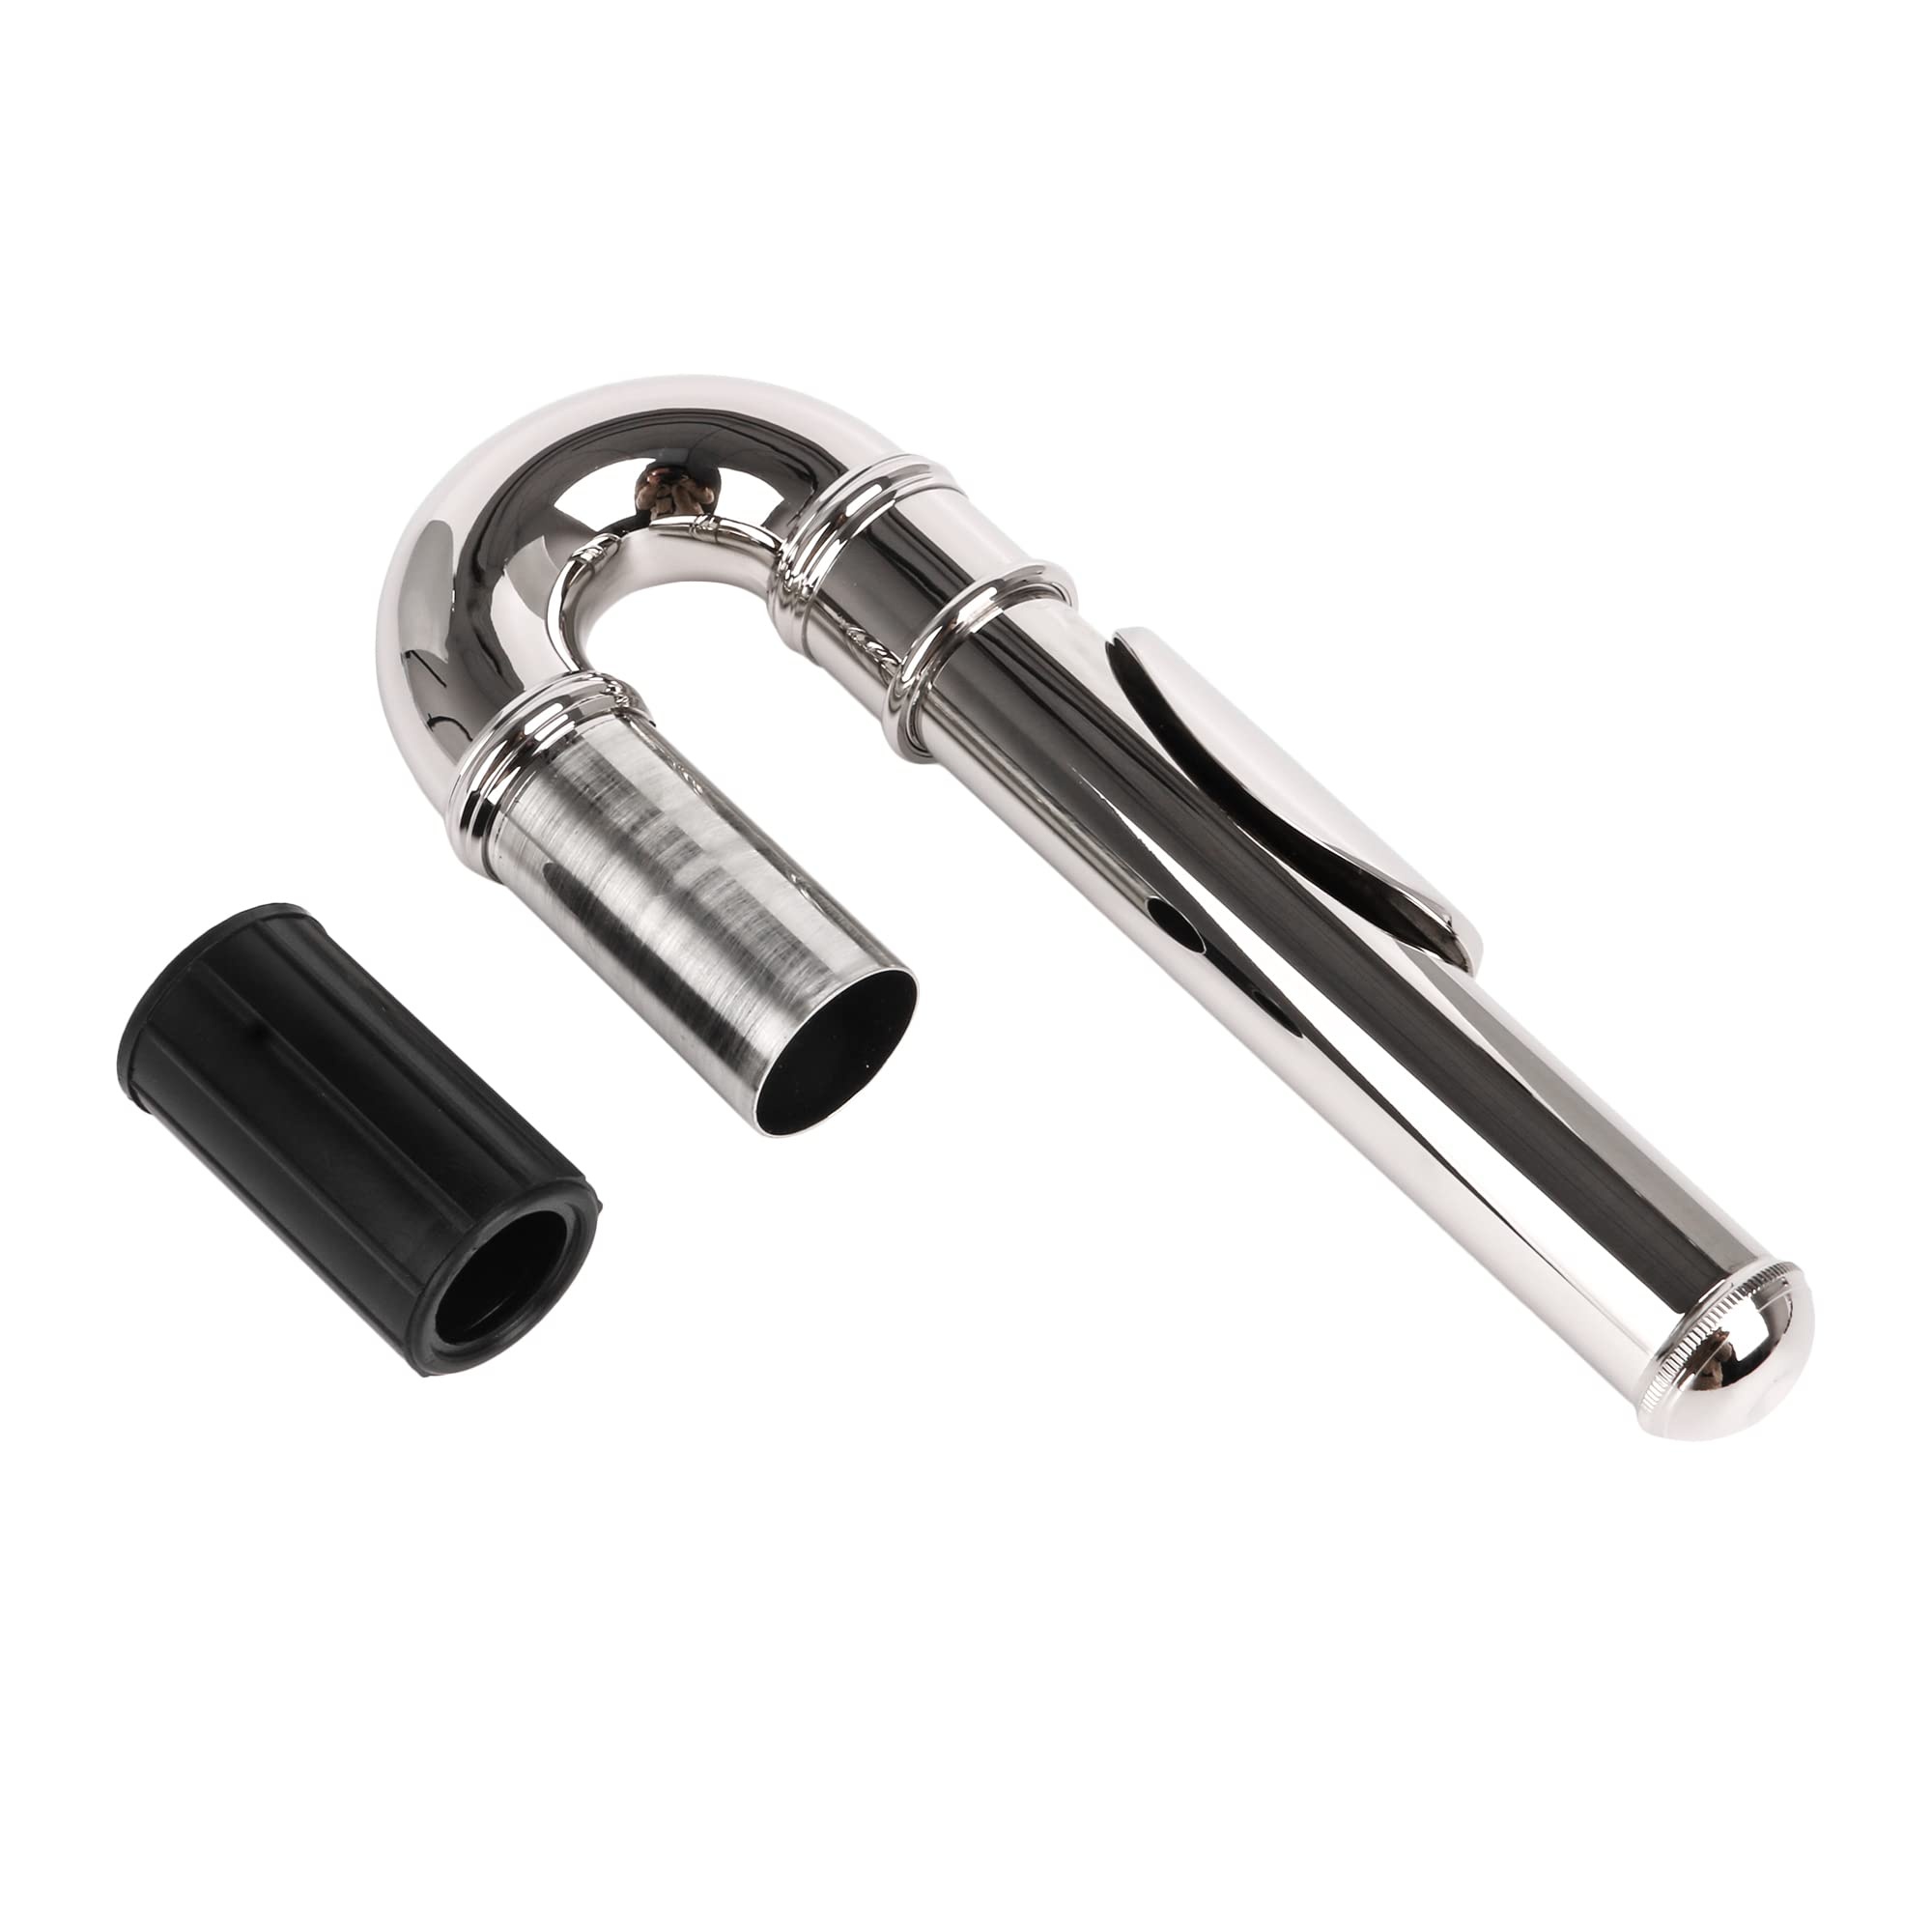
lovermusic Copper Nickel-plated Flute Curved Head Joint Musical Accessories Silver
Brand: Lovermusic
lovermusic Copper Nickel-plated Flute Curved Head Joint Musical Accessories Silver "Specification: Material:Copper nickel plated Color:Silver Size:15.3x6x2.4cm Length:15.3cm Interface diameter: 19.9mm Packing list:1 Product use: flute Weight:111g Features: 1 Made of copper nickel plated material, it is easy to use. 2.High Replacement performance. 3 Perfect flute joint with a great design. 4 Suitable Replacement for flute. 5 Easy to install. Package Content: 1 x Flute Curved Head Joint " Product Features Made of copper nickel plated material, it is easy to use. High Replacement performance. Perfect flute joint with a great design.
Category: Arts & Entertainment > Hobbies & Creative Arts > Musical Instrument & Orchestra Accessories > Woodwind Instrument Accessories > Flute Accessories > Flute Parts > Flute Headjoints > Curved Headjoints